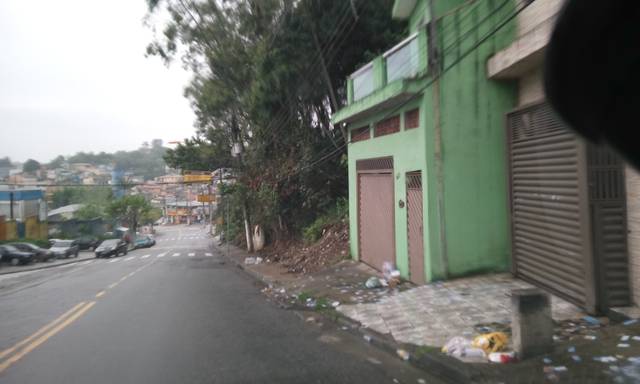
Region: Brazil
Coordinates: -23.739, -46.496